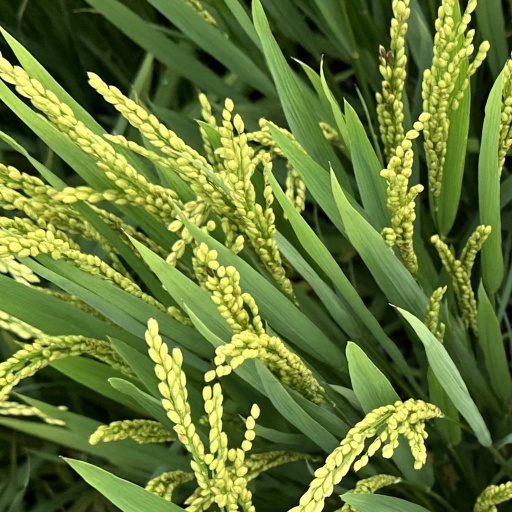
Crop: rice